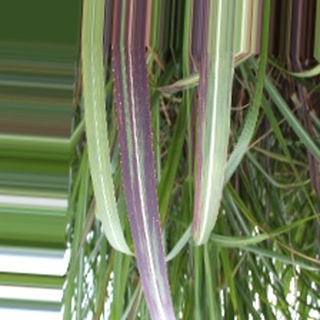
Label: sugarcane_bacterial_blight